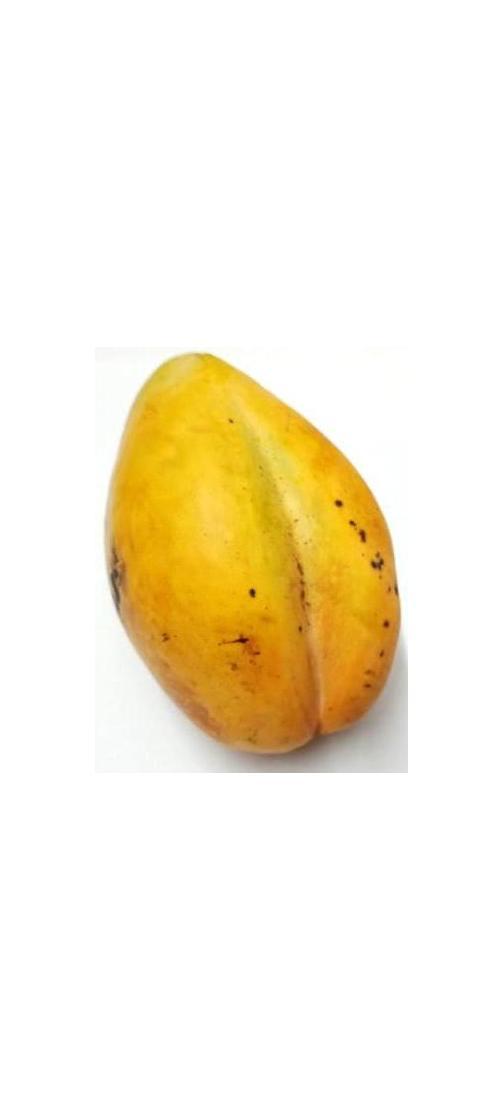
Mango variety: Bari-11